Paine Neighborhood Historic District

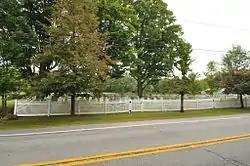
The Paine family cemetery

The Paine Neighborhood Historic District of Standish, Maine encompasses a small collection of rural properties that were all developed within a short period of time by members of the Paine family. Included are three late 18th-century houses and the family cemetery. The area provides a view of early settlement patterns in Maine's interior. The district was listed on the National Register of Historic Places in 1985.